Joust 2: Survival of the Fittest

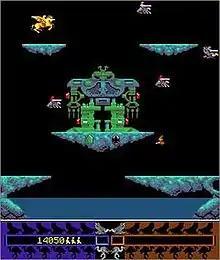
The player controls the new yellow Pegasus creature (top left) attempting to defeat the grey enemy knights scattered around the stage. The score and player lives are tracked in the banner at the bottom of the screen.

"Joust 2" is a 2D combat game taking place in the air and on landing platforms, like its predecessor. The player controls a yellow knight riding a flying ostrich and navigates the game world with a two-way joystick and a button. The joystick controls the horizontal direction that the knight travels, while pressing the button makes the ostrich flap its wings. The rate at which the player repeatedly presses the button causes the ostrich to fly upward, hover, or slowly descend. The objective is to defeat groups of enemy knights riding buzzards that populate each level, referred to as a wave. Upon completing a wave, a more challenging one will begin.